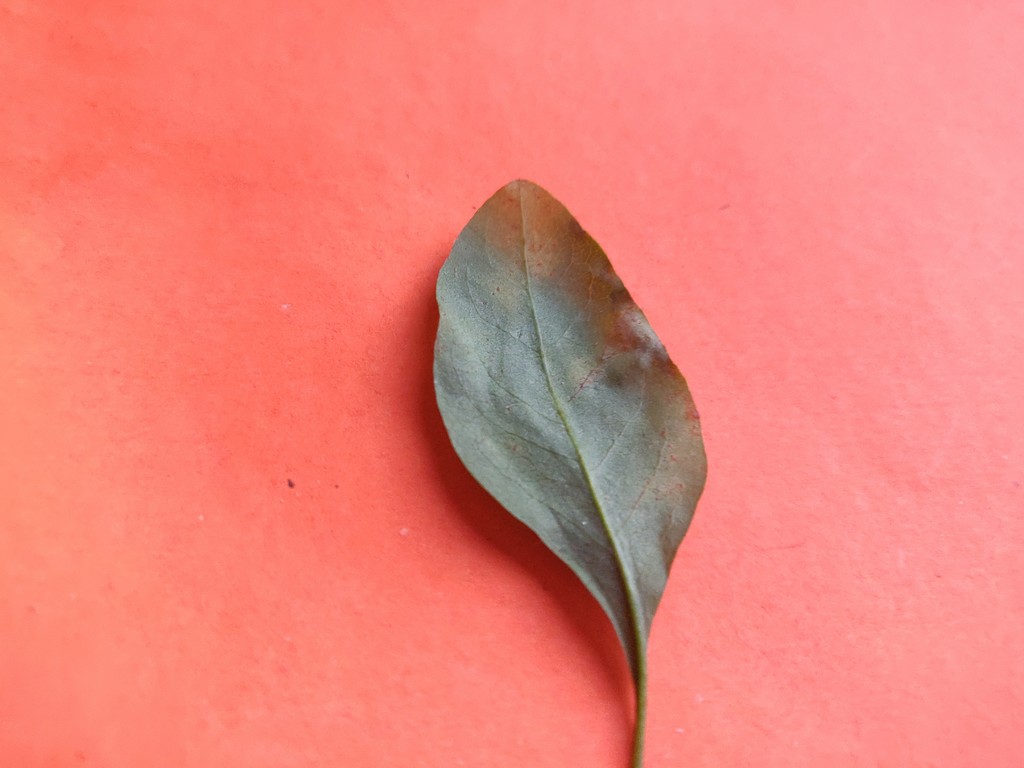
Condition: Unhealthy
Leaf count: single
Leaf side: back